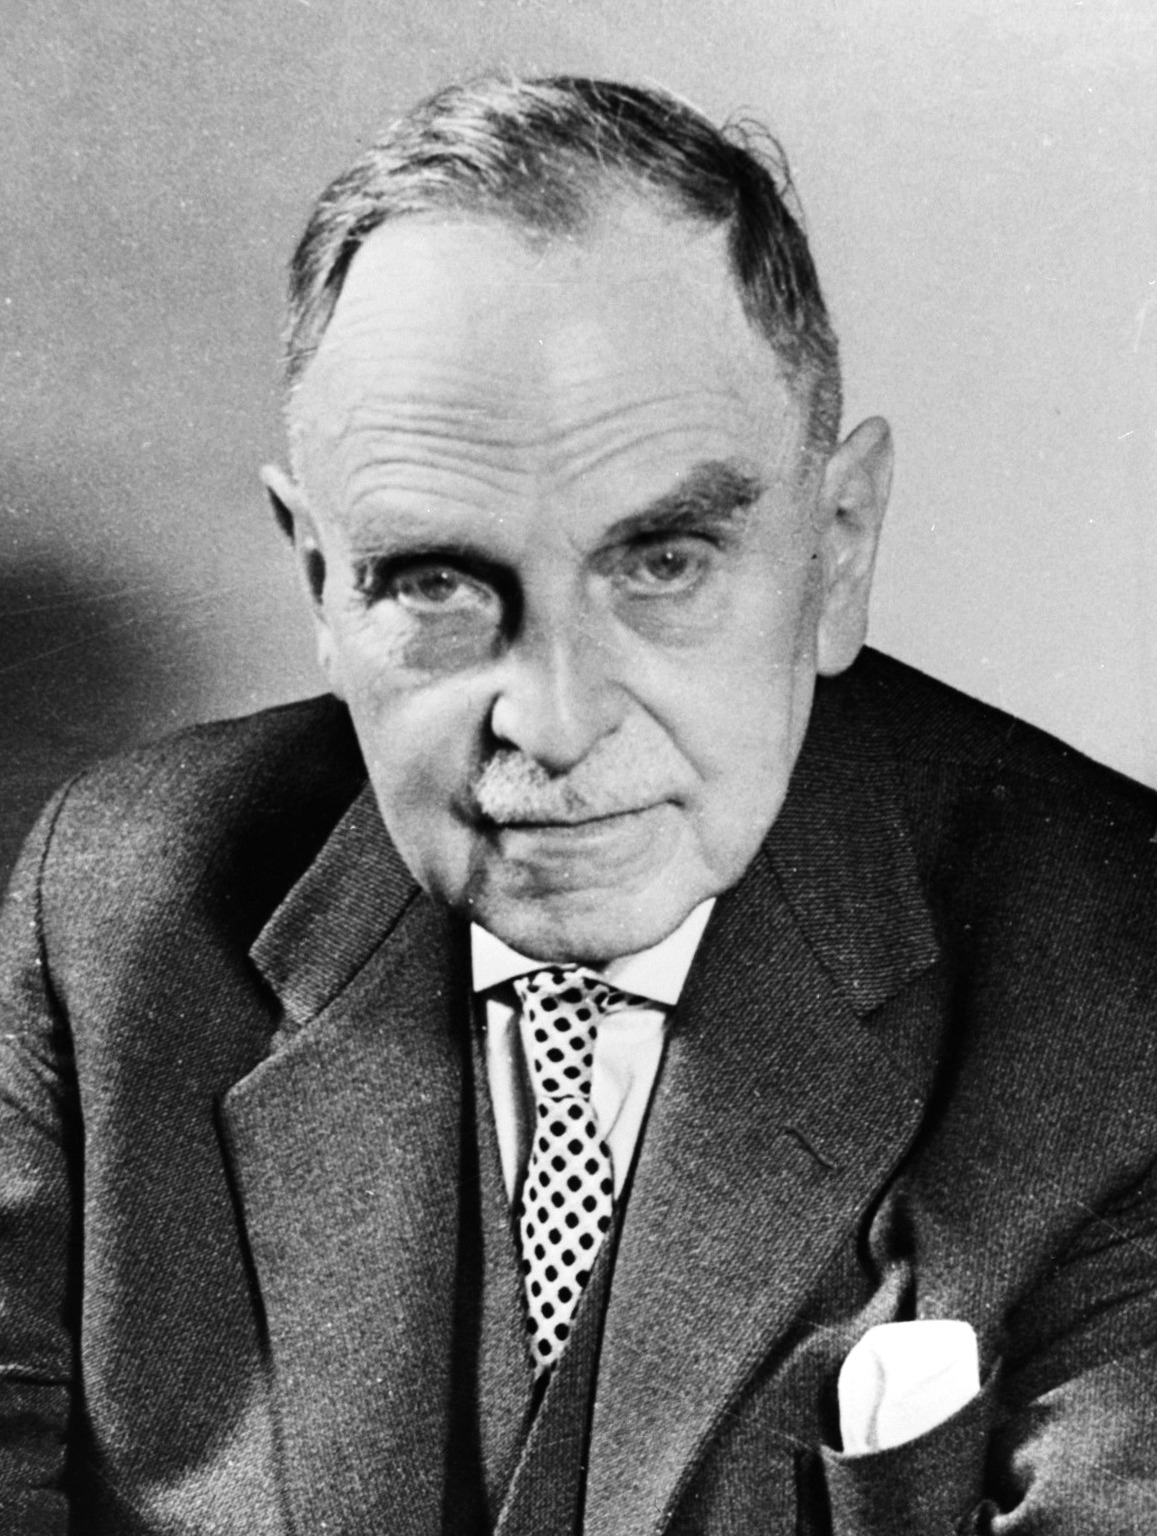
อ็อทโท ฮาน

| name = อ็อทโท ฮาน
| image = Otto Hahn 1970.jpg
| image_size = 190px
| birth_place = แฟรงก์เฟิร์ต จักรวรรดิเยอรมัน
| death_place = เกิททิงเงิน เยอรมนีตะวันตก
| nationality =เยอรมัน
| alma_mater = มหาวิทยาลัยมาร์บวร์ค
| religion = ลูเทอแรน
| occupation = นักเคมีนิวเคลียร์ อาจารย์มหาวิทยาลัย
| notable works = ค้นพบไอโซเมอร์นิวเคลียร์ค้นพบการแบ่งแยกนิวเคลียส|ปฏิกิริยาฟิชชัน
อ็อทโท ฮาน () เป็นนักเคมีชาวเยอรมัน เขาเป็นผู้บุกเบิกสาขาการสลายให้กัมมันตรังสี|กัมมันตภาพรังสีและรังสีเคมี และได้รับการยอมรับนับถือเป็น "บิดาแห่งเคมีนิวเคลียร์"Seaborg, Glenn T. (1966) Introduction to "Otto Hahn – A Scientific Autobiography." Charles Scribner's sons, New York. เขาได้รับรางวัลโนเบลสาขาเคมีในปี ค.ศ. 1944 สำหรับผลงานการค้นพบข้อพิสูจน์การมีอยู่ของการแบ่งแยกนิวเคลียส|ปฏิกิริยานิวเคลียร์ฟิชชัน
ฮานเป็นหนึ่งในนักวิทยาศาสตร์ระดับหัวกะทิของเยอรมนีเพียงไม่กี่คนที่ยืนอยู่ฝ่ายตรงข้ามกับระบอบนาซีและการต่อต้านยิว หลังสงครามโลกครั้งที่สอง ฮานเป็นหนึ่งในนักวิทยาศาสตร์หัวกะทิทั้งเก้าของเยอรมนีที่ถูกควบคุมตัวไปอังกฤษ เมื่อฮานและนักวิทยาศาสตร์คนอื่น ๆ ได้เห็นผลของการทิ้งระเบิดนิวเคลียร์ที่ฮิโรชิมะและนางาซากิ เขาก็ผันตัวเป็นแกนนำการรณรงค์ต่อต้านการใช้นิวเคลียร์เป็นอาวุธLise Meitner – "Recollections of Otto Hahn". Edited by Dietrich Hahn. Verlag S. Hirzel, Stuttgart 2005. ฮานถูกส่งตัวกลับไปเยอรมนีตะวันตกในปี ค.ศ. 1946 และกลายเป็นผู้ก่อตั้งและประธานคนแรกของสมาคมมักซ์พลังค์
==อ้างอิง==
หมวดหมู่:นักเคมีชาวเยอรมัน
หมวดหมู่:ผู้ได้รับรางวัลโนเบลสาขาเคมี
หมวดหมู่:ชาวเยอรมันผู้ได้รับรางวัลโนเบล
หมวดหมู่:บุคคลจากแฟรงก์เฟิร์ต
หมวดหมู่:ศิษย์เก่าจากมหาวิทยาลัยมาร์บวร์ค
หมวดหมู่:บุคคลจากมหาวิทยาลัยคอลเลจลอนดอน
หมวดหมู่:บุคคลจากมหาวิทยาลัยแมคกิลล์
หมวดหมู่:บุคคลจากมหาวิทยาลัยฮุมบ็อลท์แห่งเบอร์ลิน
หมวดหมู่:คริสต์ศาสนิกชนนิกายลูเทอแรน